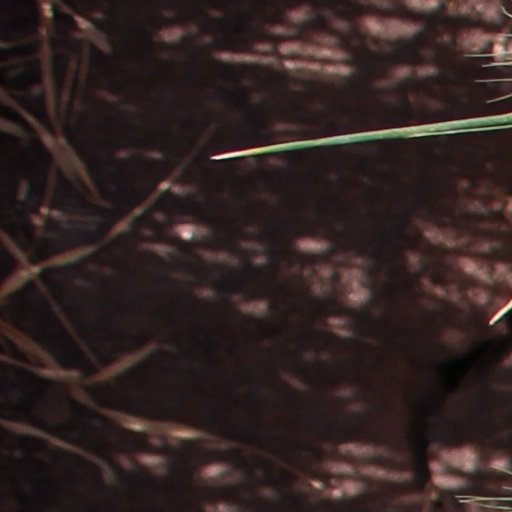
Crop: wheat